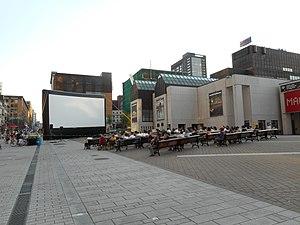
Festival des films du Monde, place des Arts, Montréal